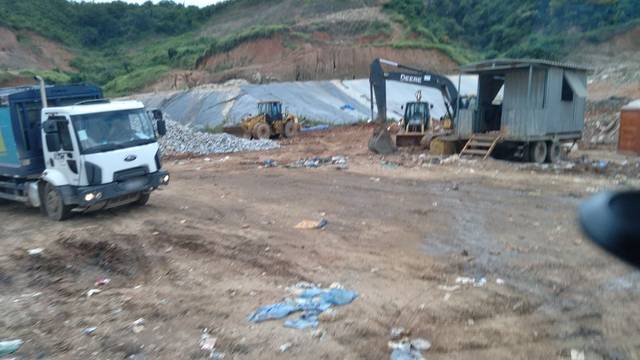
Region: Brazil
Coordinates: -19.852, -43.847